.277 Fury

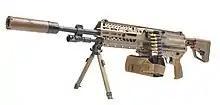
An XM250 automatic rifle with inserted ammunition belt

In January 2019, the United States Army began the Next Generation Squad Weapon Program to find replacements for the M4 carbine and M249 light machine gun. On April 19, 2022, the United States Army announced that it had selected SIG Sauer to build the XM7 rifle to partly replace the M4 carbine, while the XM250 automatic rifle was to replace the M249 SAW in the LMG role. In both cases it had selected the company's Fury ammunition, utilizing government-provided projectiles and vendor-designed cartridges as the new weapon's ammunition.